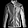
Label: Coat